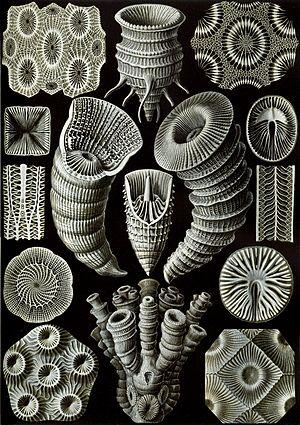
Formes artistiques de la Nature est un livre de lithographies illustratives de sciences naturelles publié par le biologiste allemand Ernst Haeckel.
La sous-classe des Hexacorallia comprend sept ordres de cnidaires de la classe des anthozoaires. Zoantharia de Blainville, 1830 en est synonyme, mais la définition de Zoantharia Gray, 1832 est un ordre de cette sous-classe.
Les Rugosa, aussi appelés Tetracoralla, constituent un ordre éteint de coraux généralement solitaires. Ce groupe fut abondant dans les mers de l'Ordovicien moyen jusqu'au Permien supérieur.